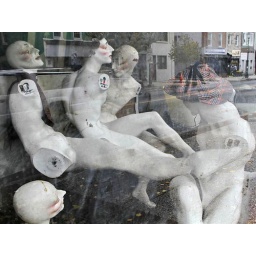
Spotted through a very dirty window in Fell's Point.